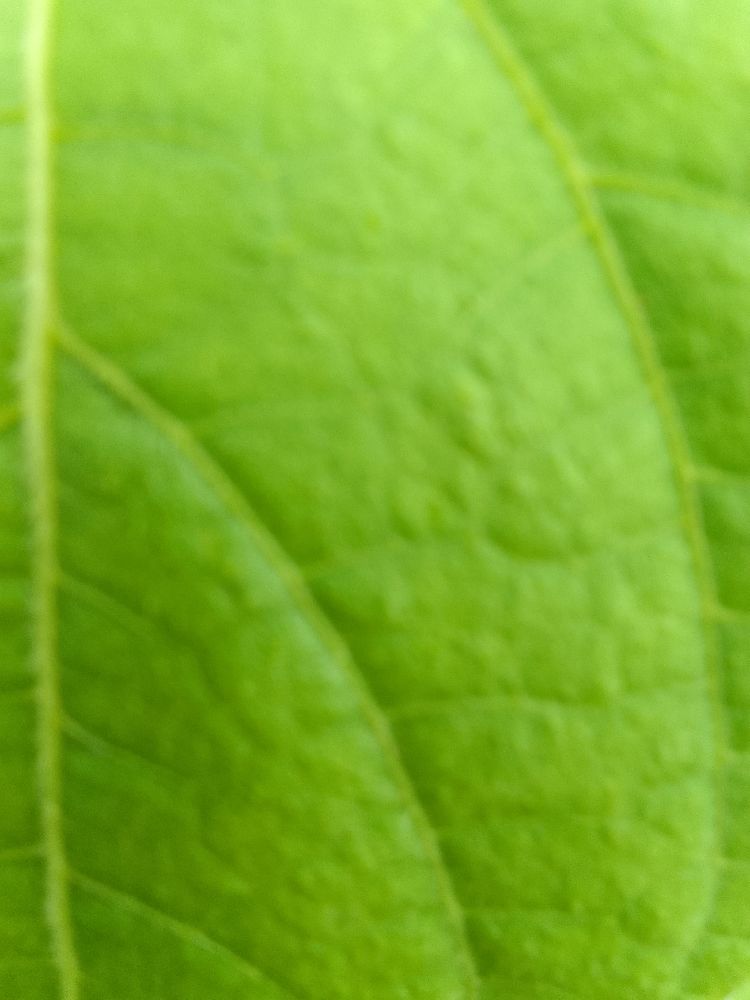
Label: healthy